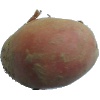
Label: red_potato